Bawaal

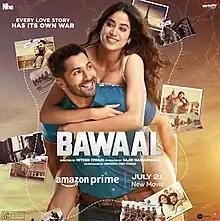
Official release poster

Bawaal is a 2023 Indian Hindi-language adventure romantic drama film directed by Nitesh Tiwari, and produced by Sajid Nadiadwala and Ashwiny Iyer Tiwari under Nadiadwala Grandson Entertainment and Earthsky Pictures. It stars Varun Dhawan and Janhvi Kapoor as a troubled married couple.